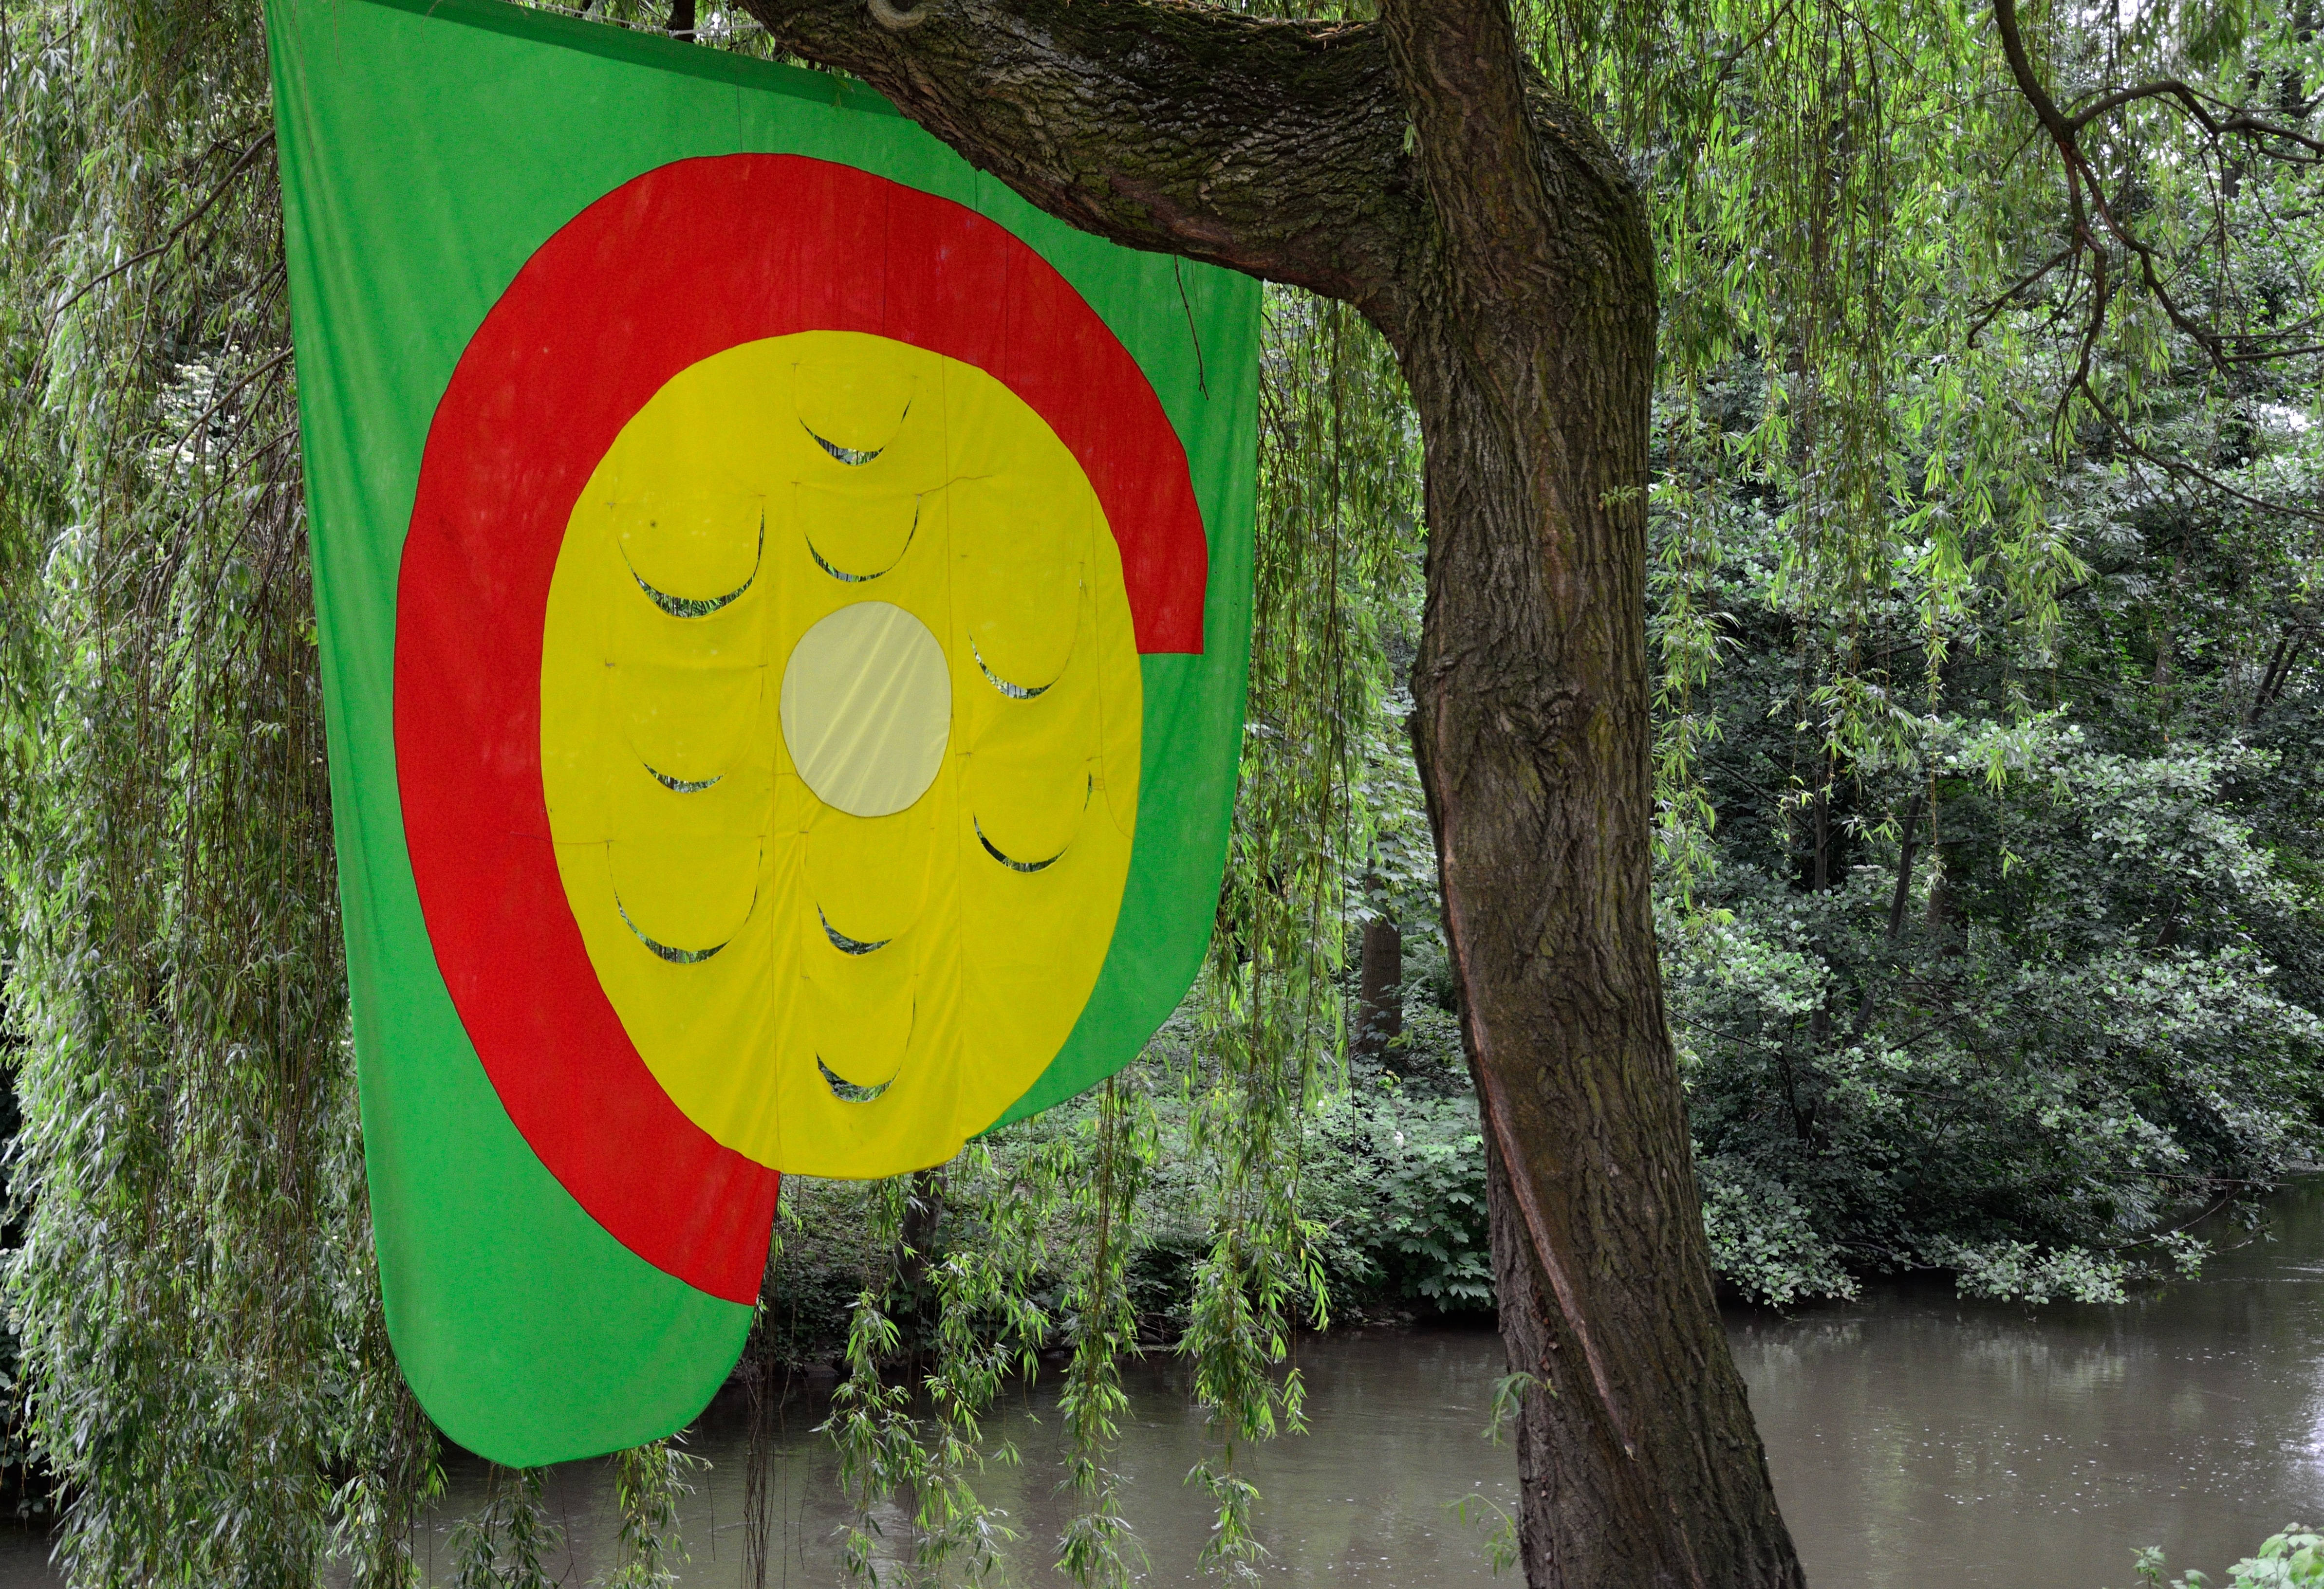
tree, nature, flower, wind, green, color, flag, colorful, art, playground